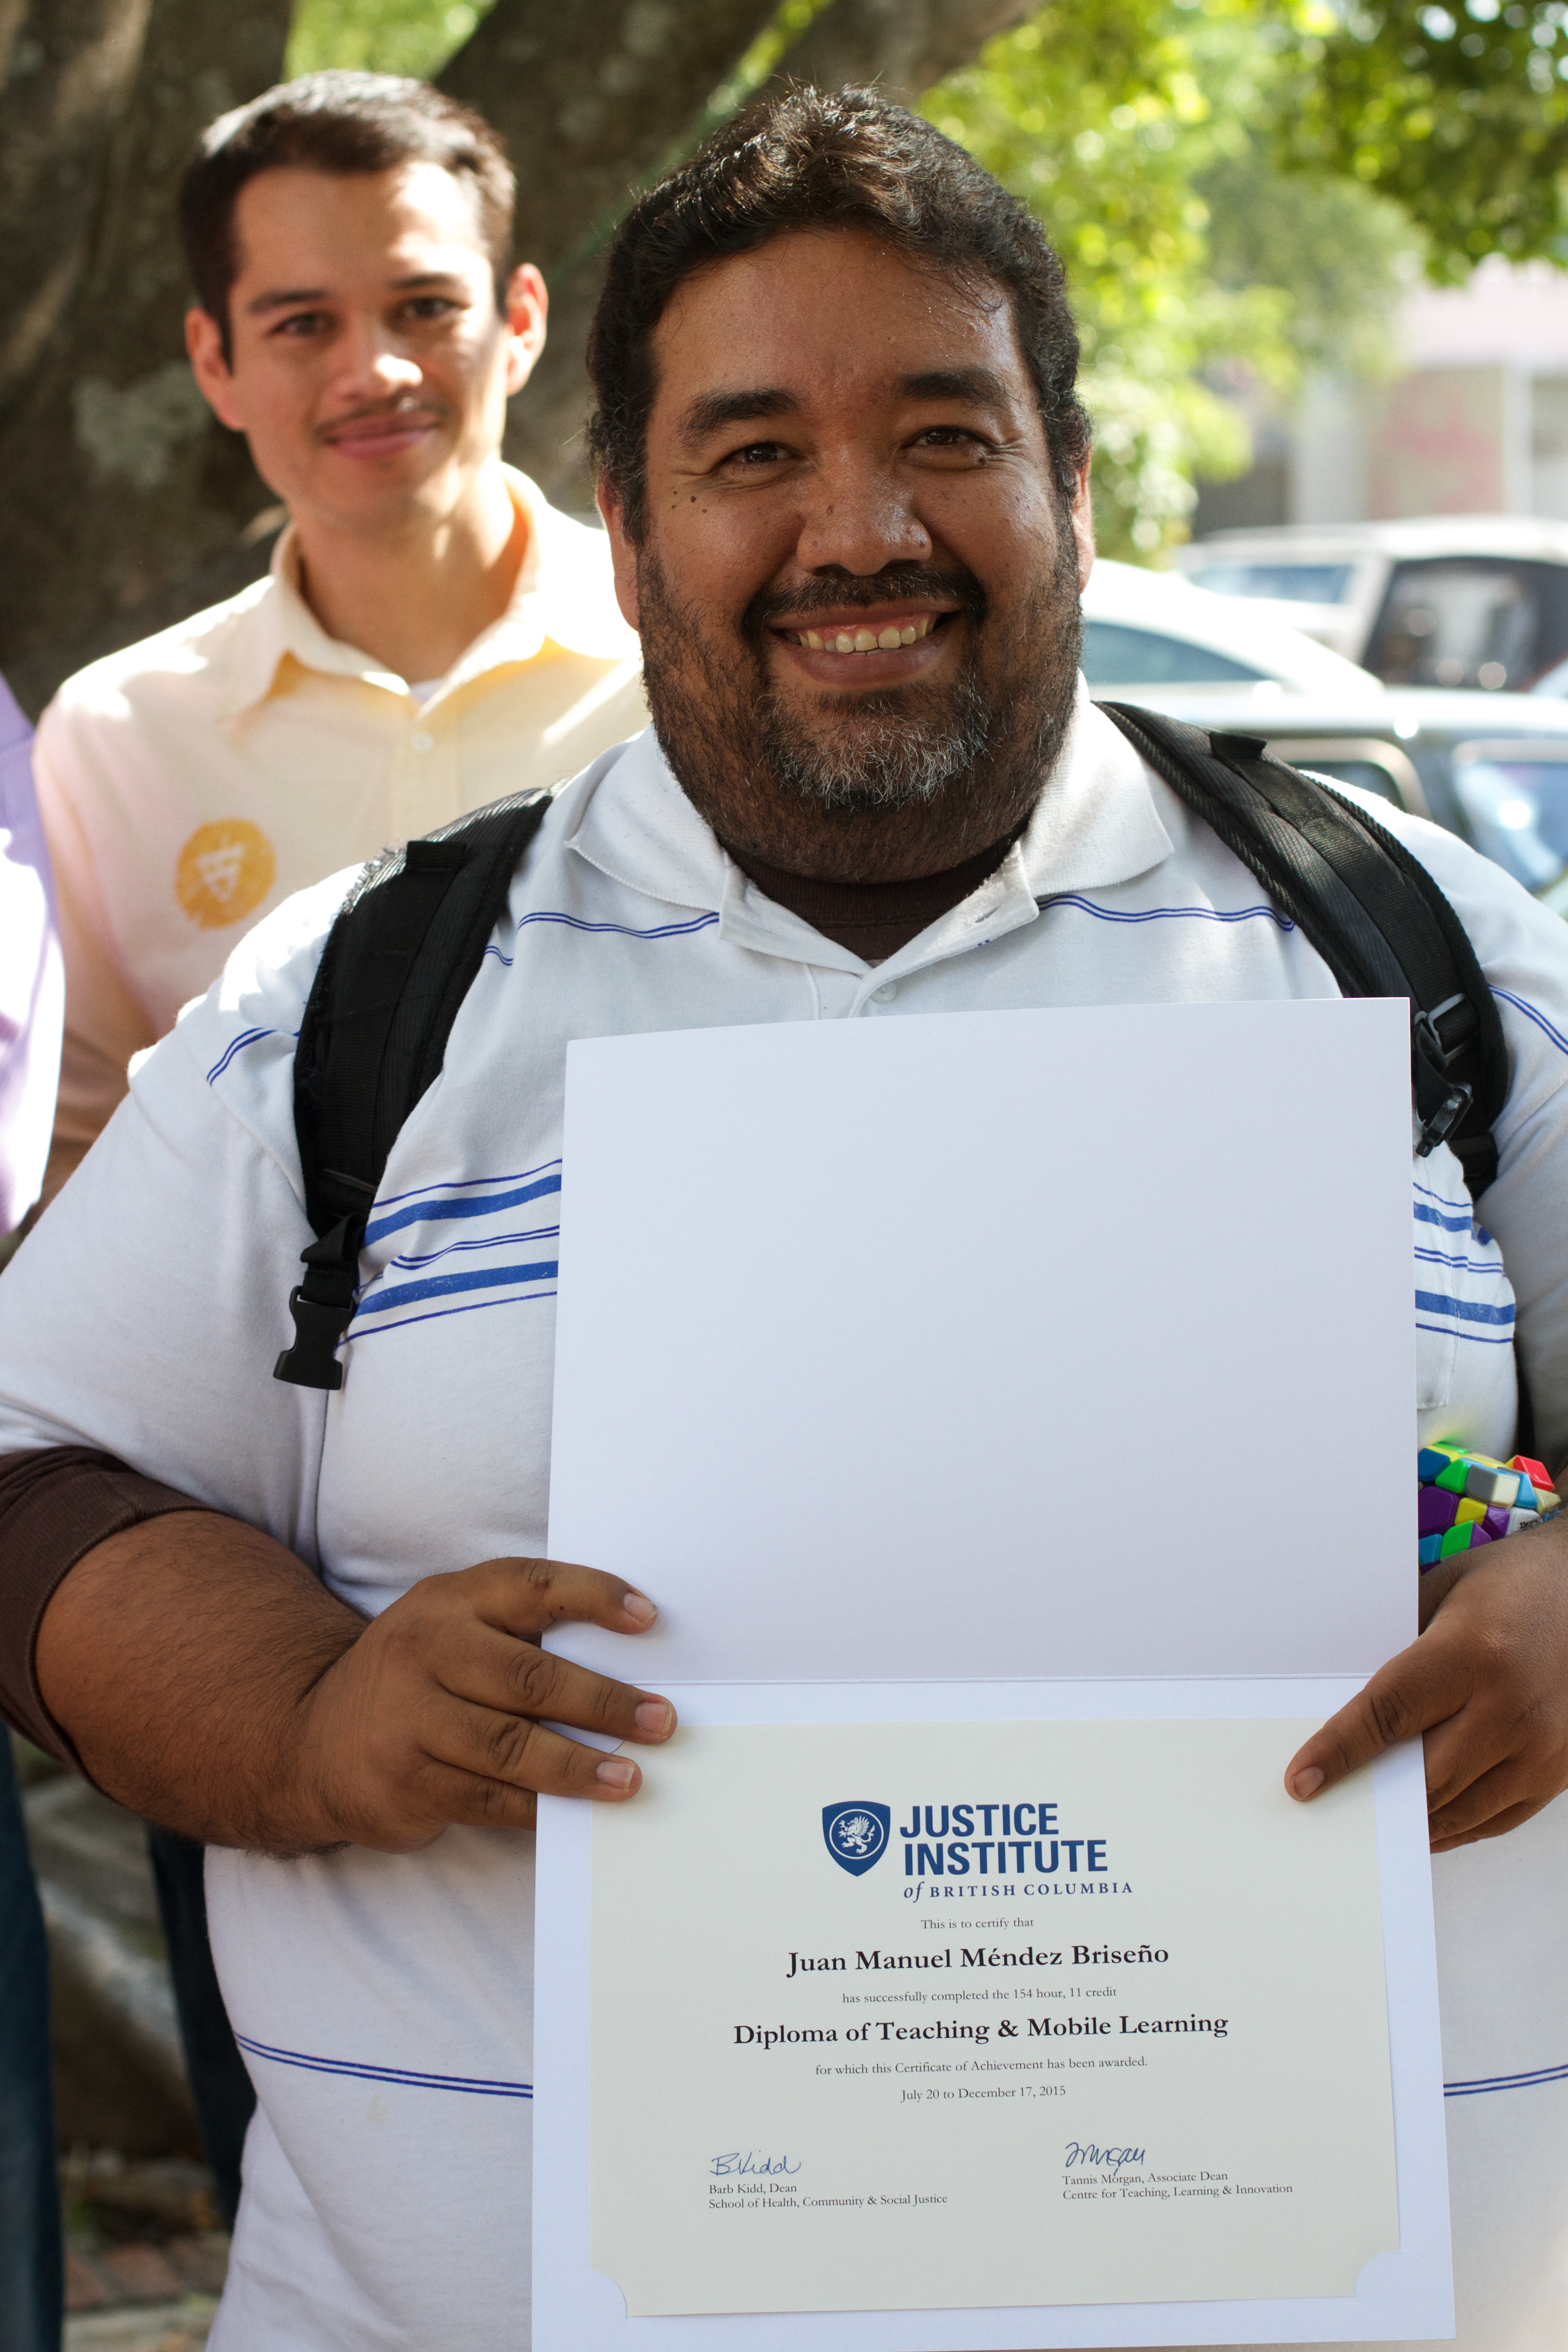
man, vehicle, professional, profession, smile, fun, udgagora, t shirt